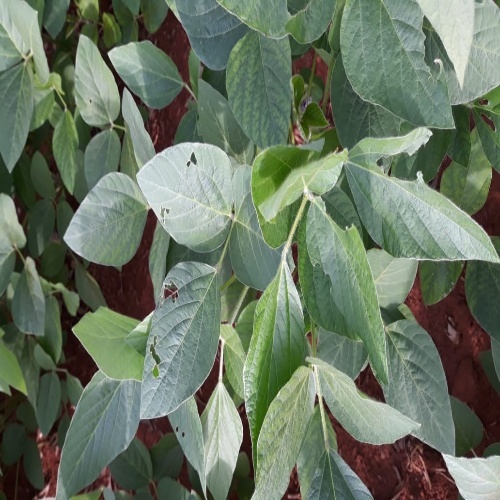
Label: Caterpillar